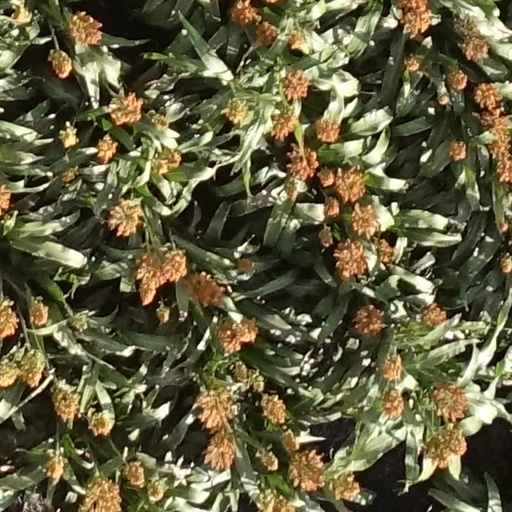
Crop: sorghum